Boodles Boxing Ball

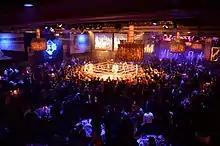
Boodles Boxing Ball 2013

The Boodles Boxing Ball is a white-collar boxing society ball held in London.